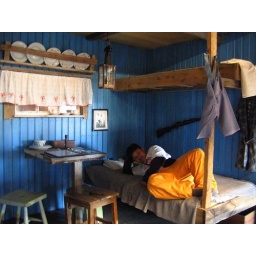
oskii in north pole house